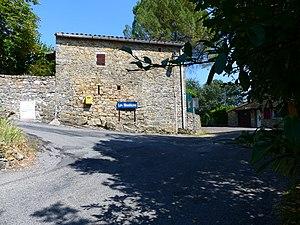
Les Montèzes, hameau de Monoblet (Gard). La photo est prise depuis la départementale D185.
Monoblet est une commune française située dans le département du Gard en région Occitanie.